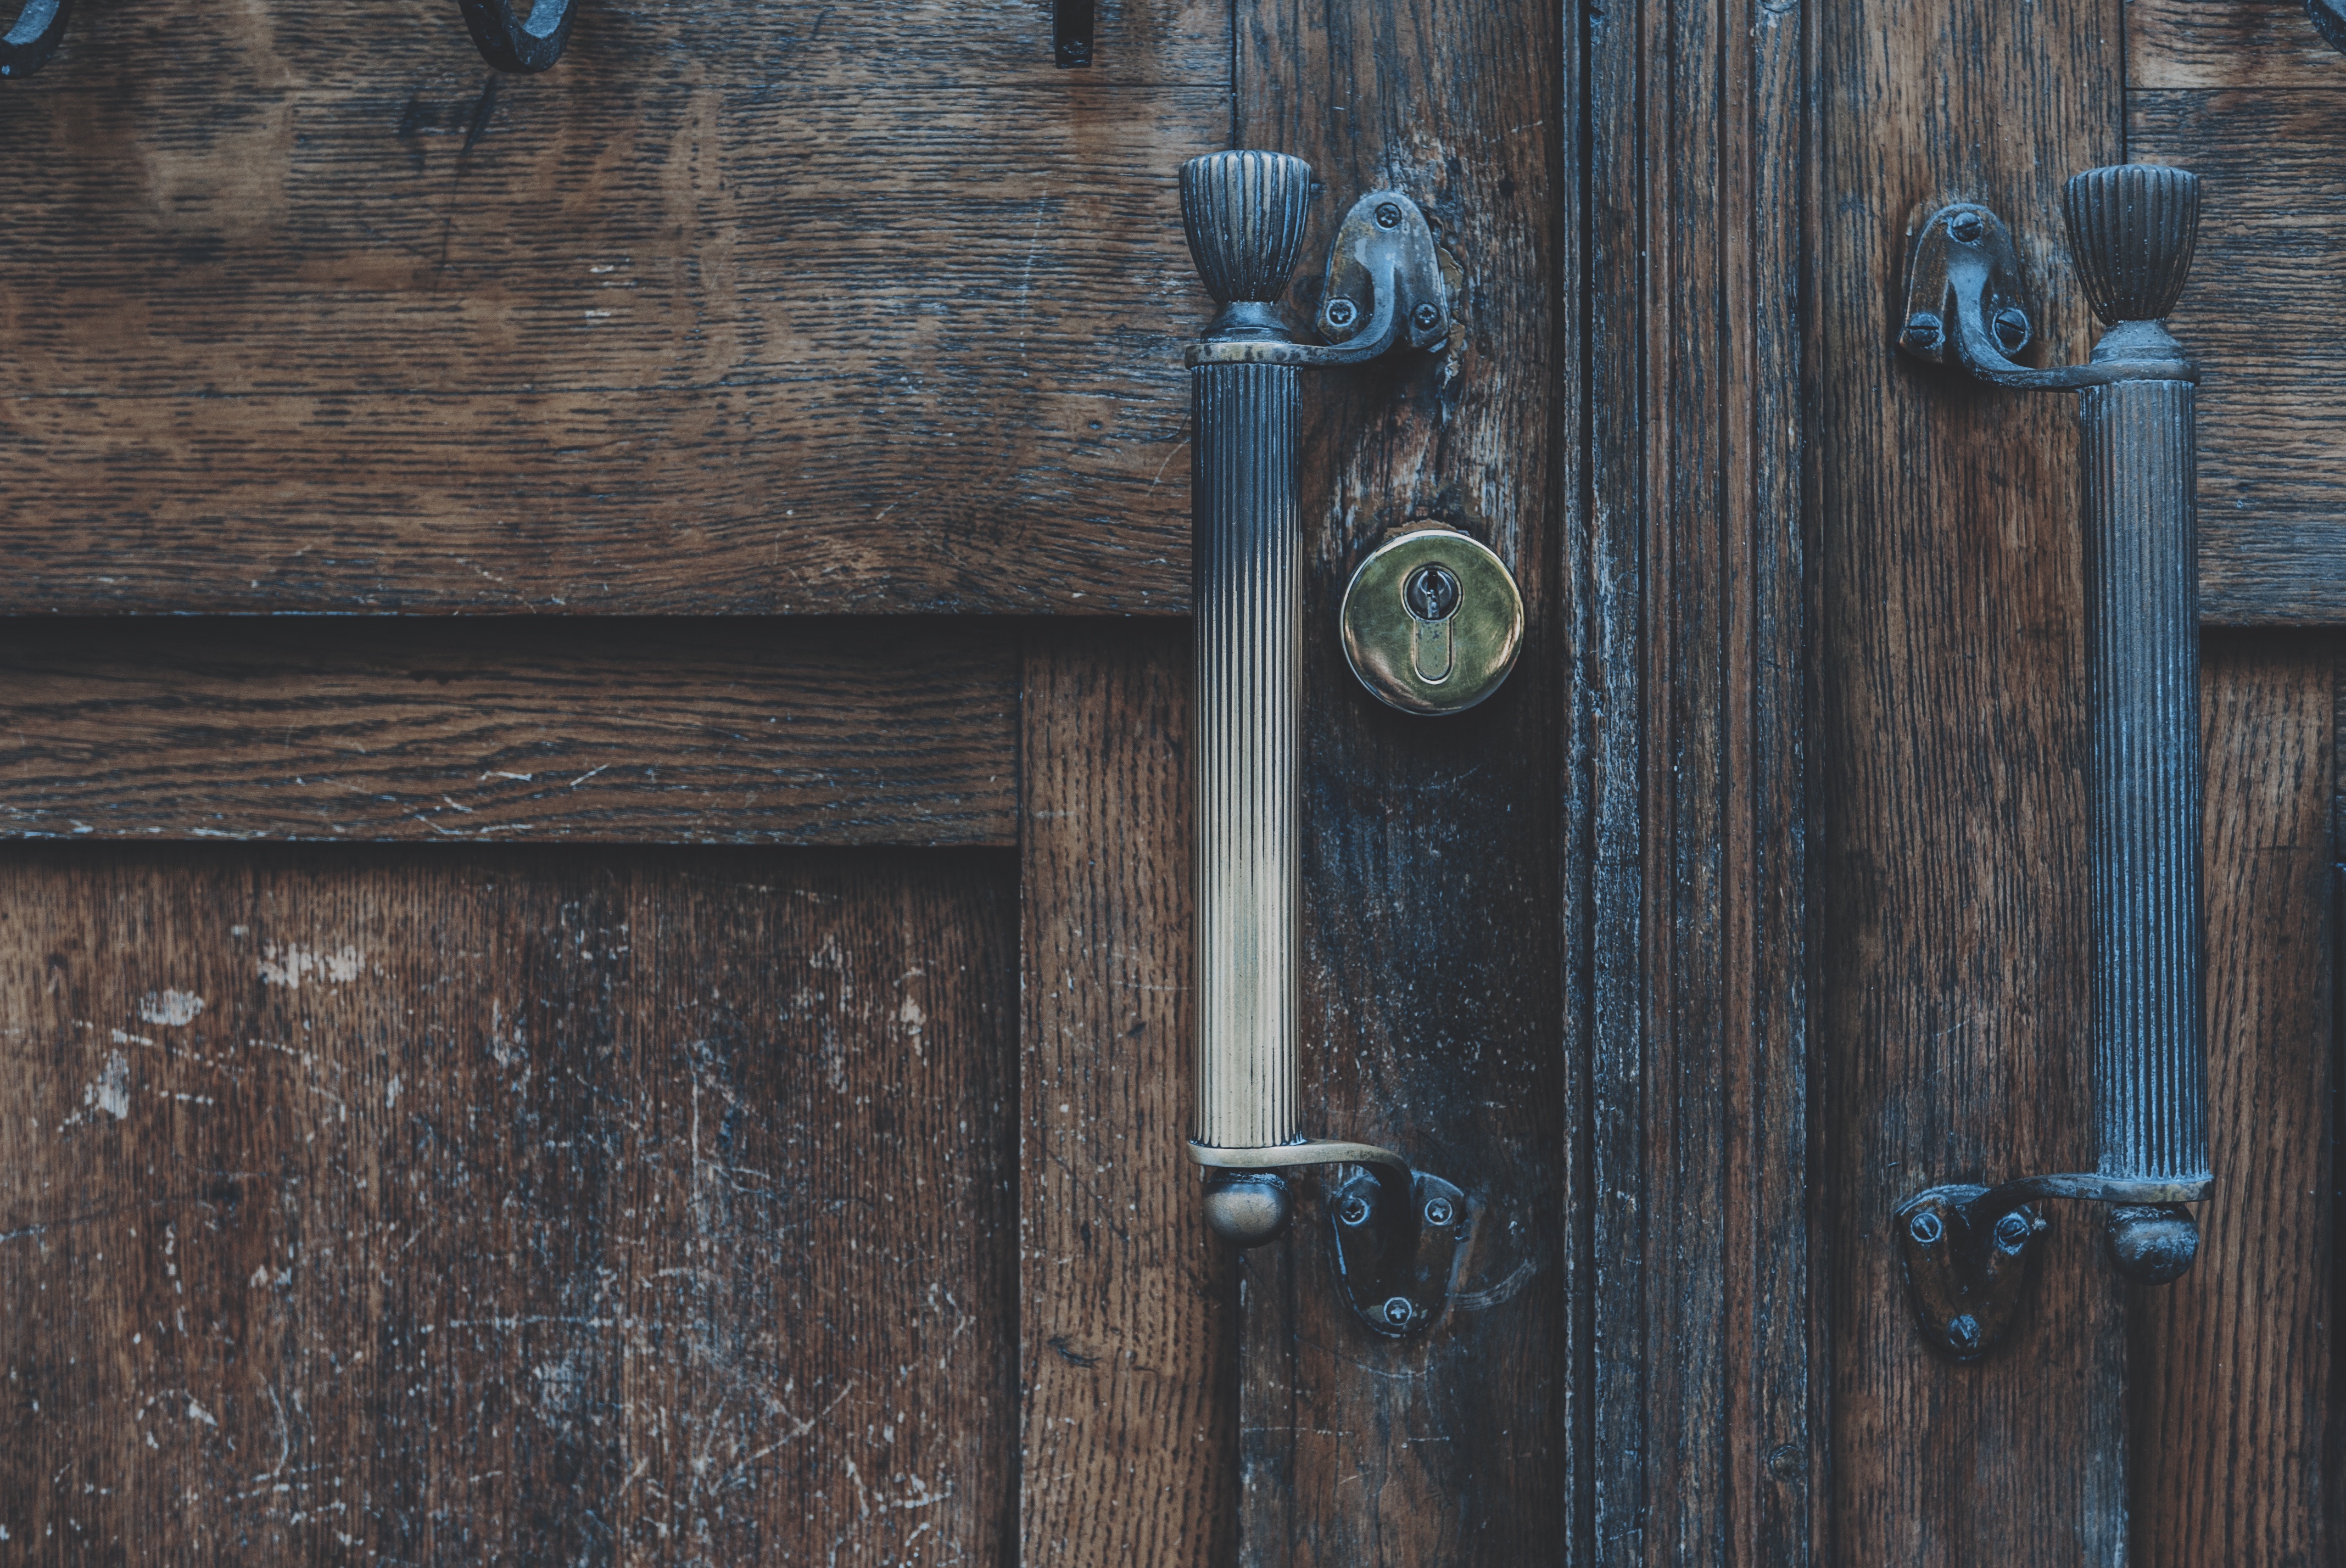
wood, house, texture, window, wall, blue, door